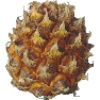
Label: Pineapple Mini 1